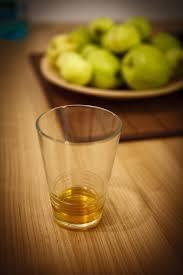
Label: apples